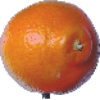
Label: Tangelo 1